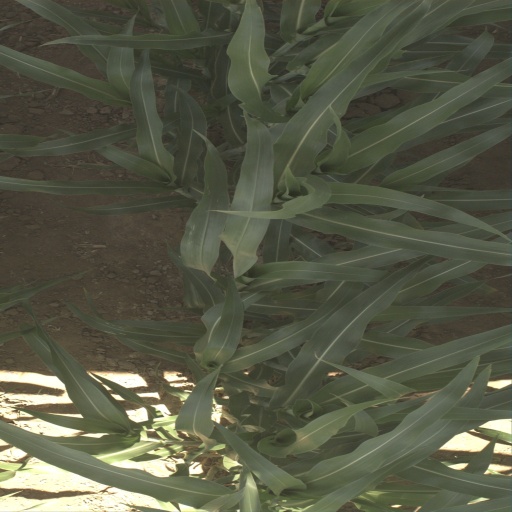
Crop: sorghum